Catherine O'Leary

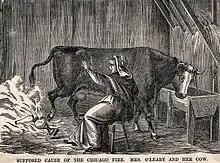
1871 illustration from "Harper's Magazine" depicting a shocked Mrs. O'Leary seeing her cow kicking over the lantern while she is milking.

On the evening of October 8, 1871, a fire consumed the O'Leary family's barn at 137 DeKoven Street. Due to a high wind and dry conditions, it spread to burn a large percentage of the city, an event known as the Great Chicago Fire.